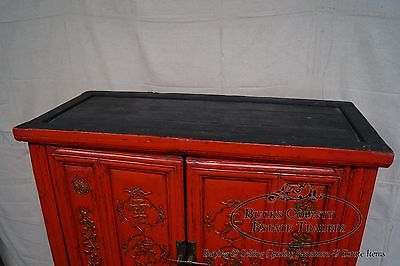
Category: cabinet